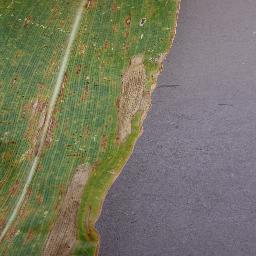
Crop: corn
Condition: (maize)_northern_blight